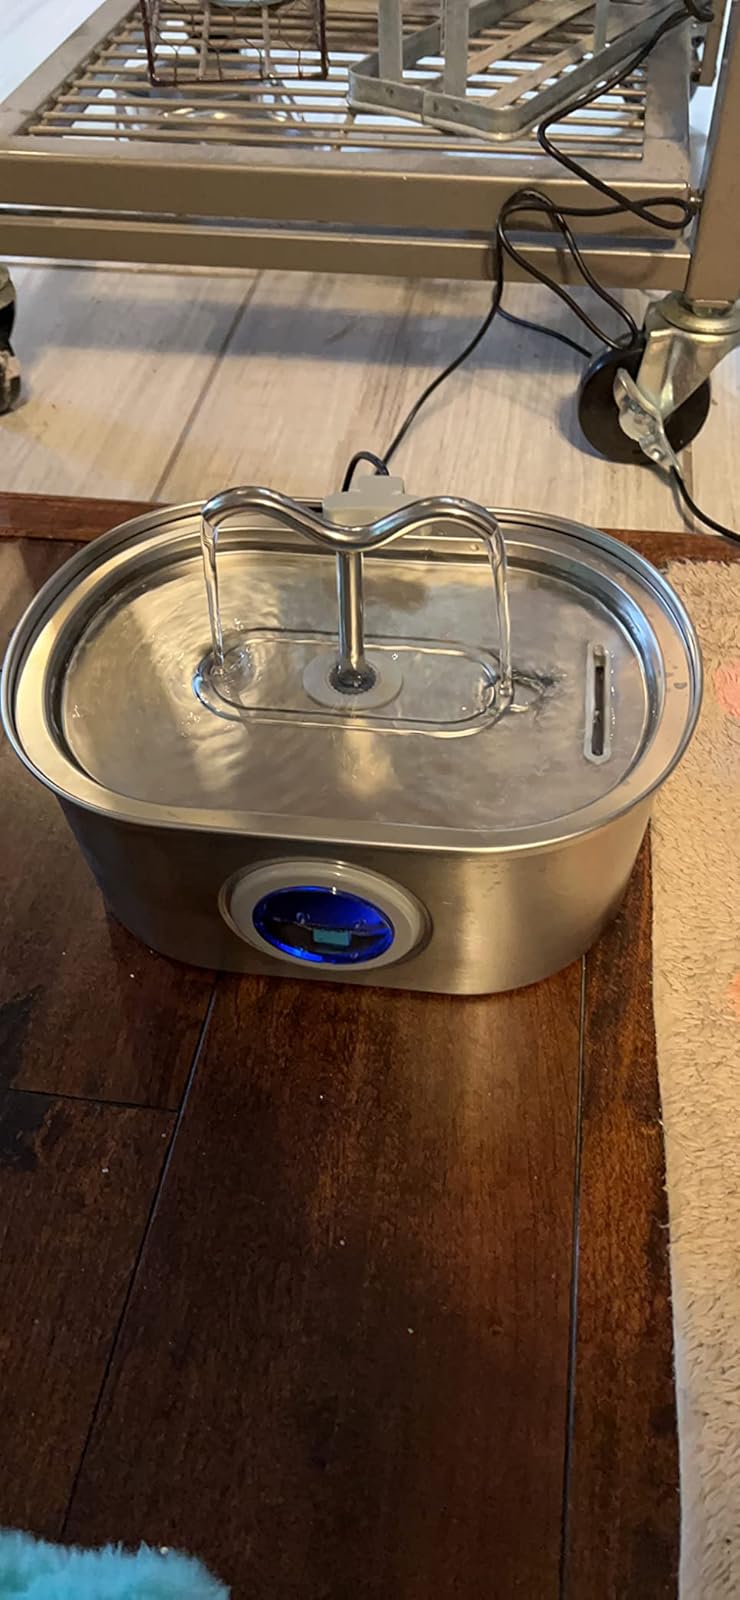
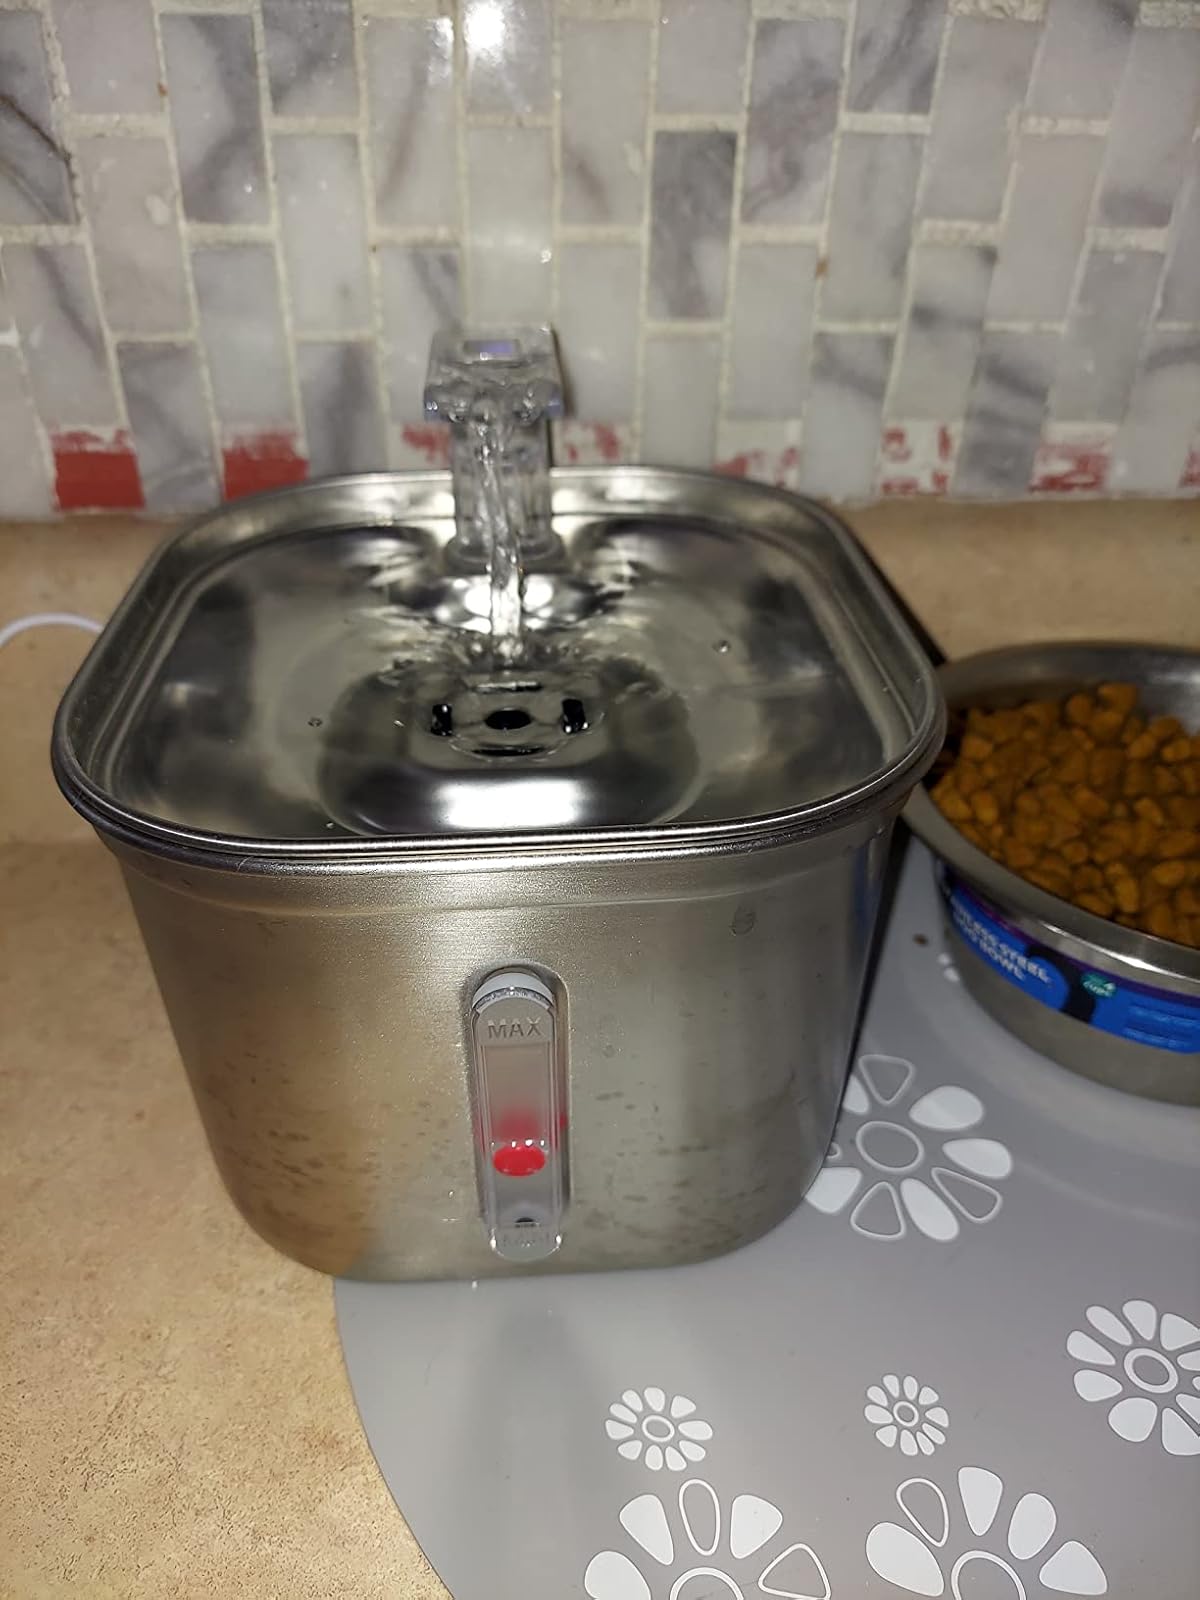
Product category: items_bowl
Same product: no